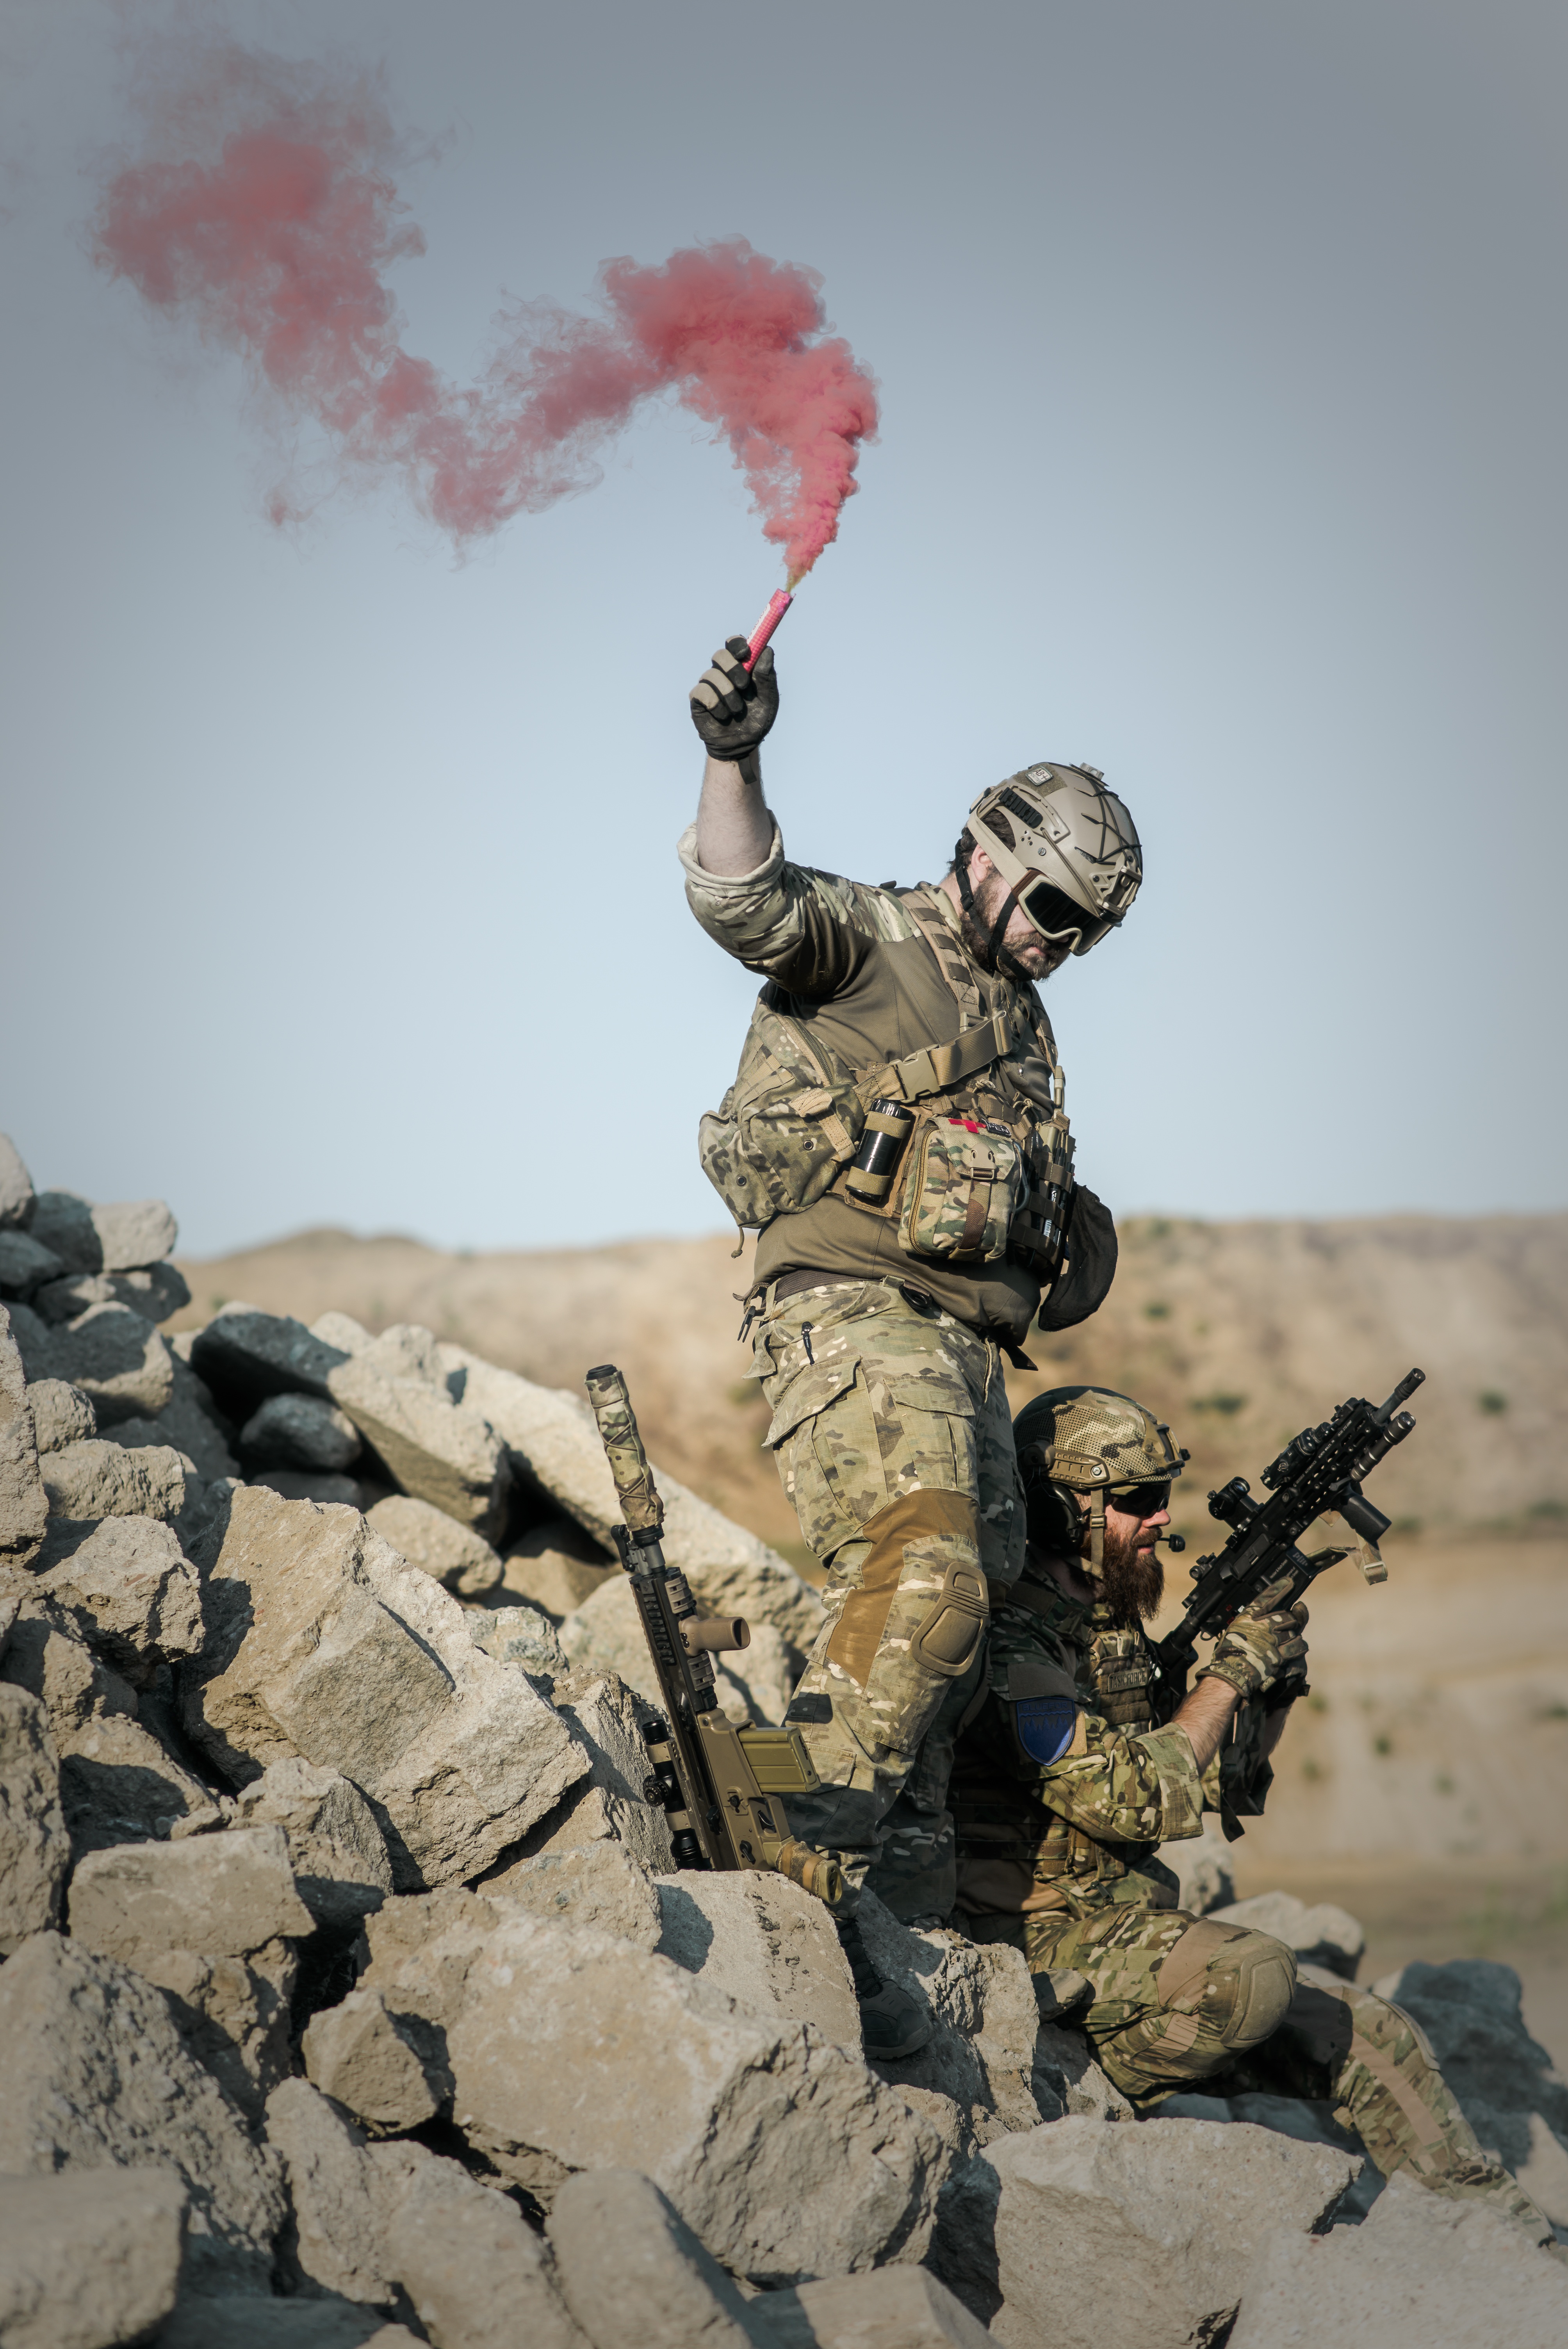
man, nature, outdoor, sand, person, group, people, sport, desert, adventure, backpack, smoke, military, young, soldier, army, action, freedom, extreme, lifestyle, weapon, security, activity, war, art, team, danger, kill, shoot, guns, police, attack, terrorism, terror, special, swat, killer, active, conflict, pistol, shooter, assault, infantry, gunshow, armed, terrorist, adventure travel, asg